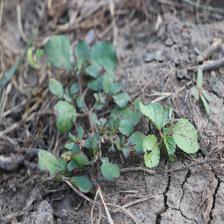
Label: BroadLeafWeed